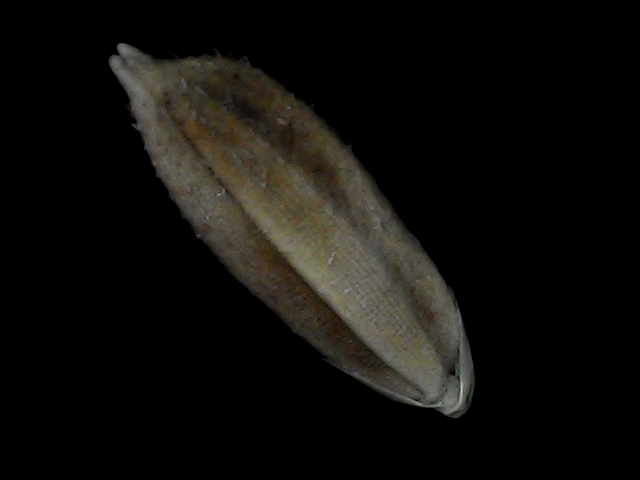
Rice variety: Bd93